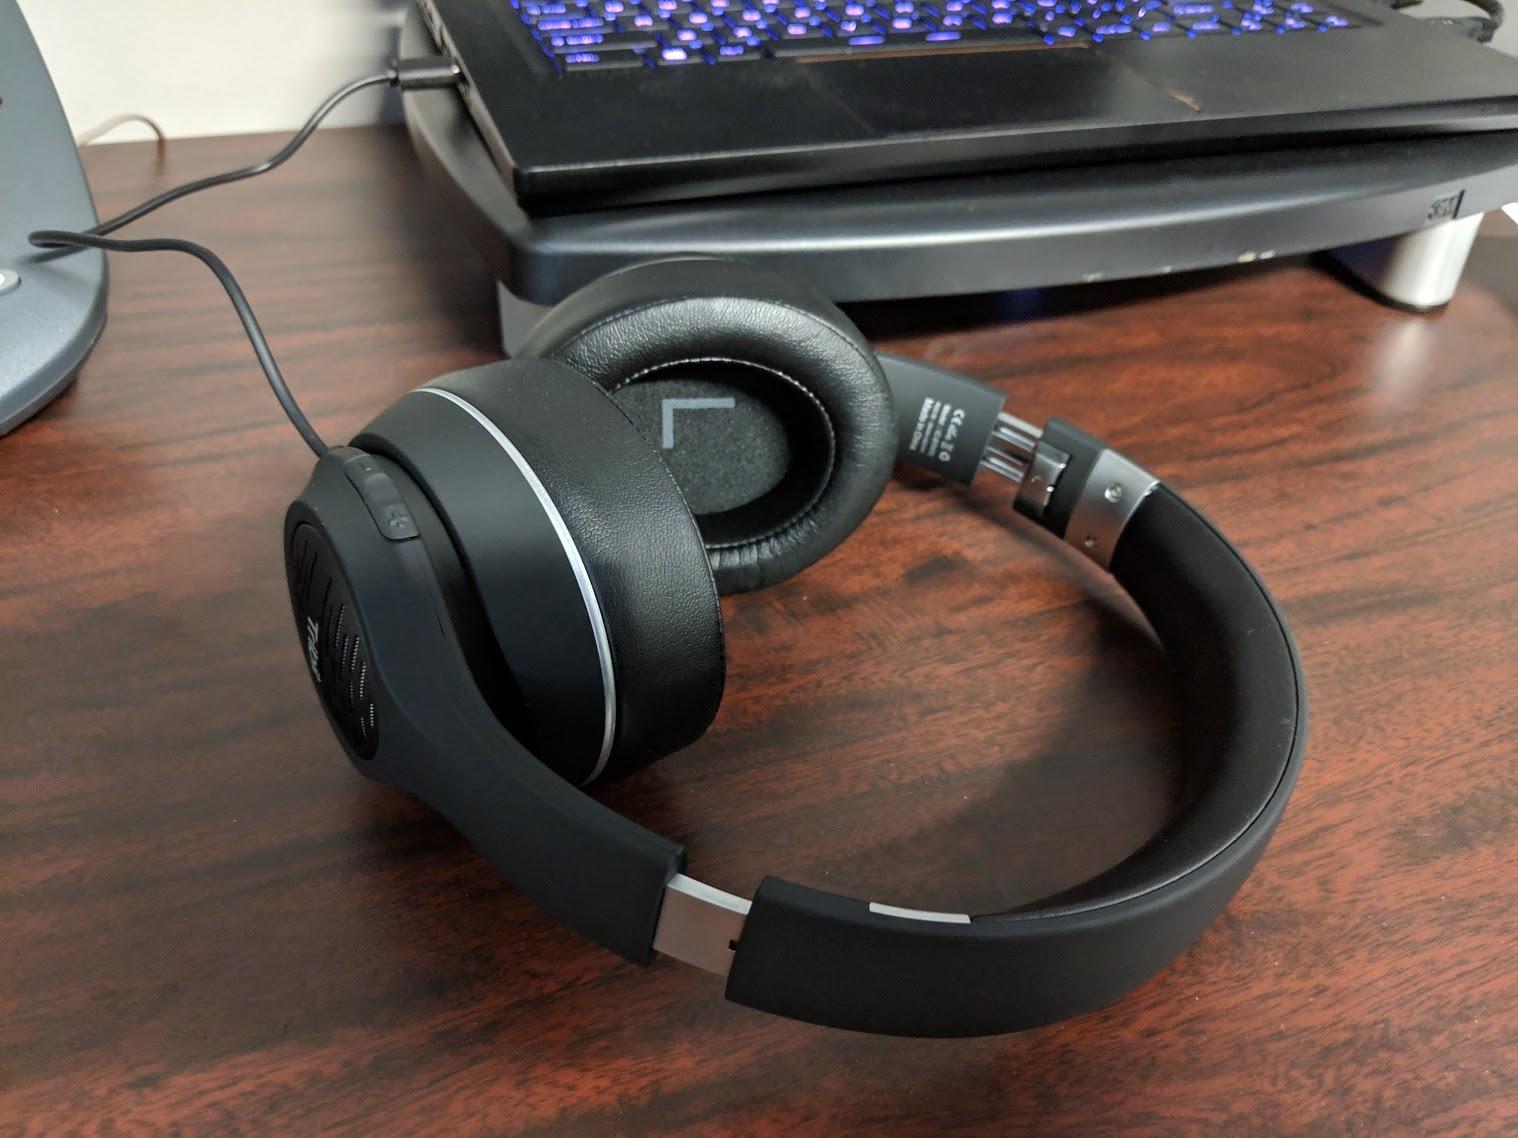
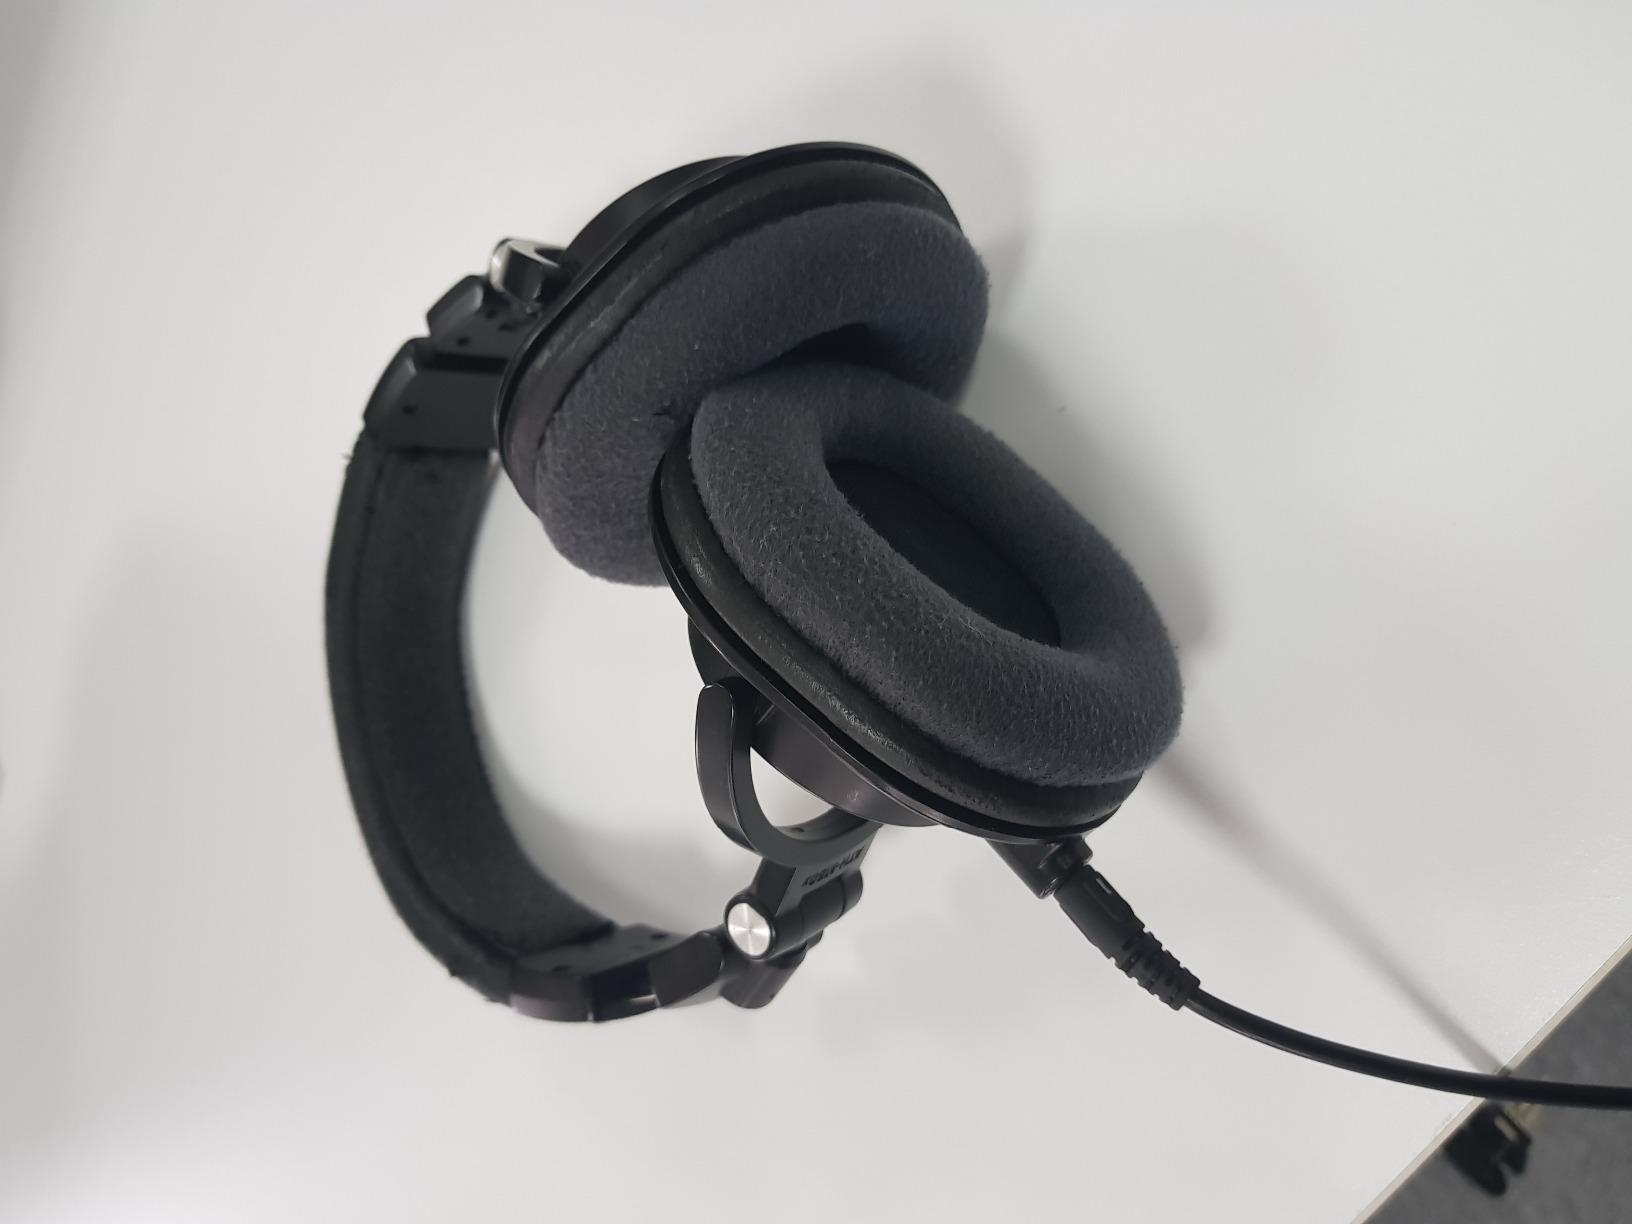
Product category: headphones
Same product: no